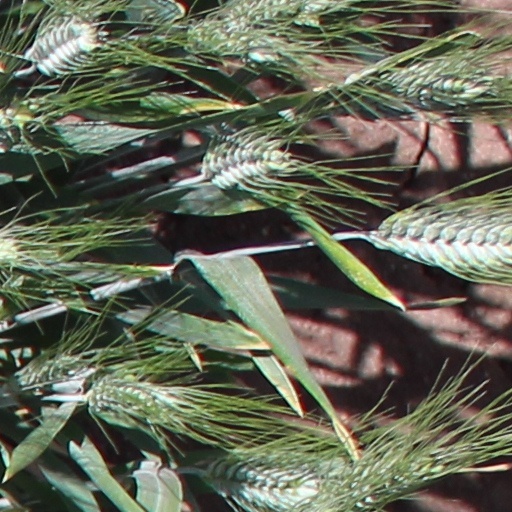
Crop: wheat